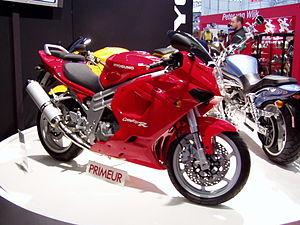
Hyosung est un constructeur de motocyclette coréen, produisant aussi des pièces dans le secteur automobile.